Penumbra (law)

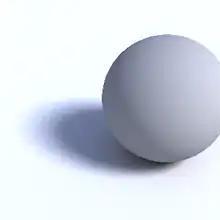
The primary scientific definition of the word "penumbra" refers to the area of partial illumination "between the perfect shadow on all sides and the full light", represented here as the area of soft shadow.

Although the meaning of the term has varied over time, scholars now generally agree that the term refers to a group of rights that are not explicitly stated in the constitution, but can be inferred from other enumerated rights. The definition of the term was originally derived from its primary scientific meaning, which is "a space of partial illumination (as in an eclipse) between the perfect shadow on all sides and the full light". By analogy, rights that exist in the constitution's penumbra can be found in the "shadows" of other portions of the constitution. Additionally, the process of identifying rights in constitutional penumbras is known as "penumbral reasoning". Brannon P. Denning and Glenn H. Reynolds have described this interpretive framework as the process of "drawing logical inferences by looking at relevant parts of the Constitution as a whole and their relationship to one another." Glenn H. Reynolds has also characterized penumbral reasoning as a process of "reasoning-by-interpolation" where judges identify the full scope and extent of constitutional rights.